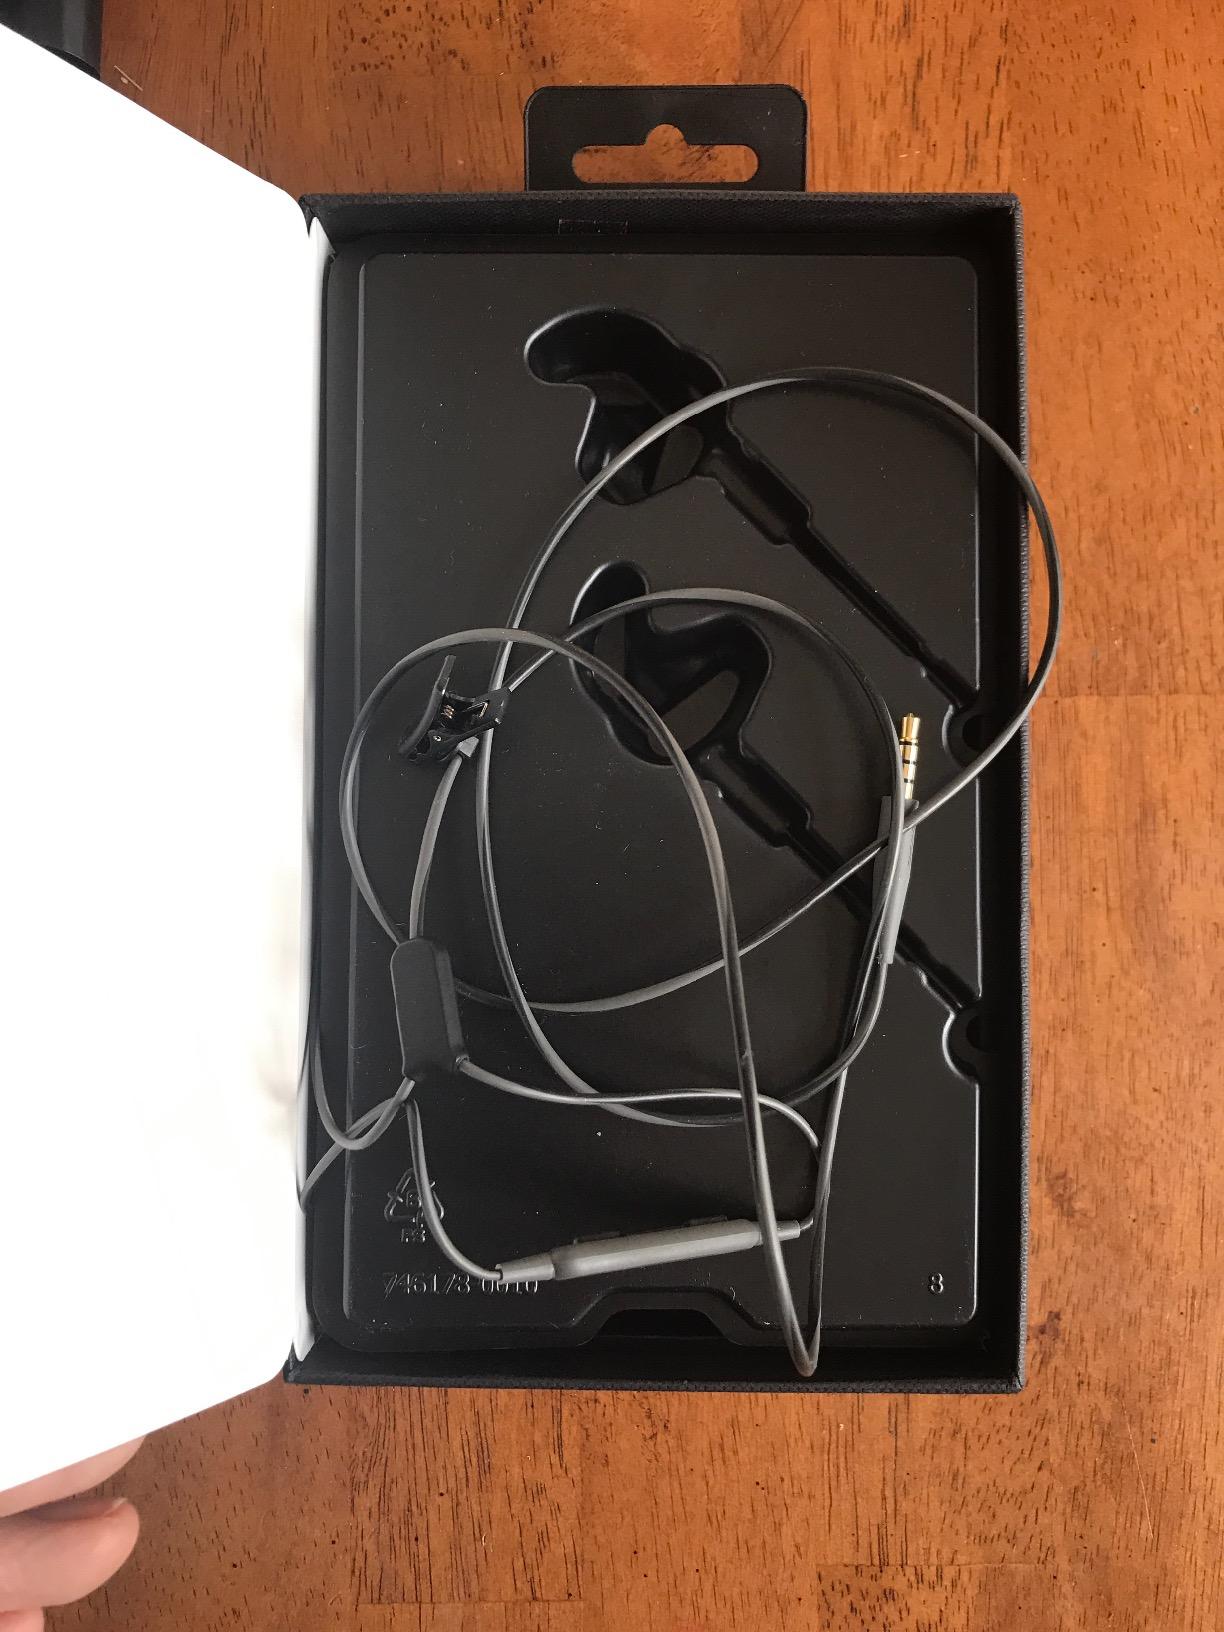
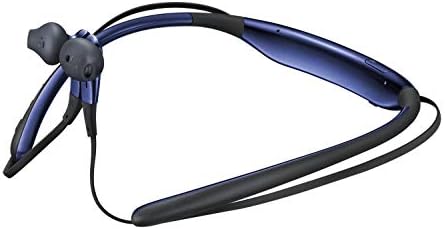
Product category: headphones
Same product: no